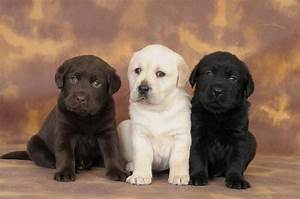
Label: dog